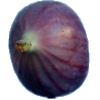
Label: Fig 1